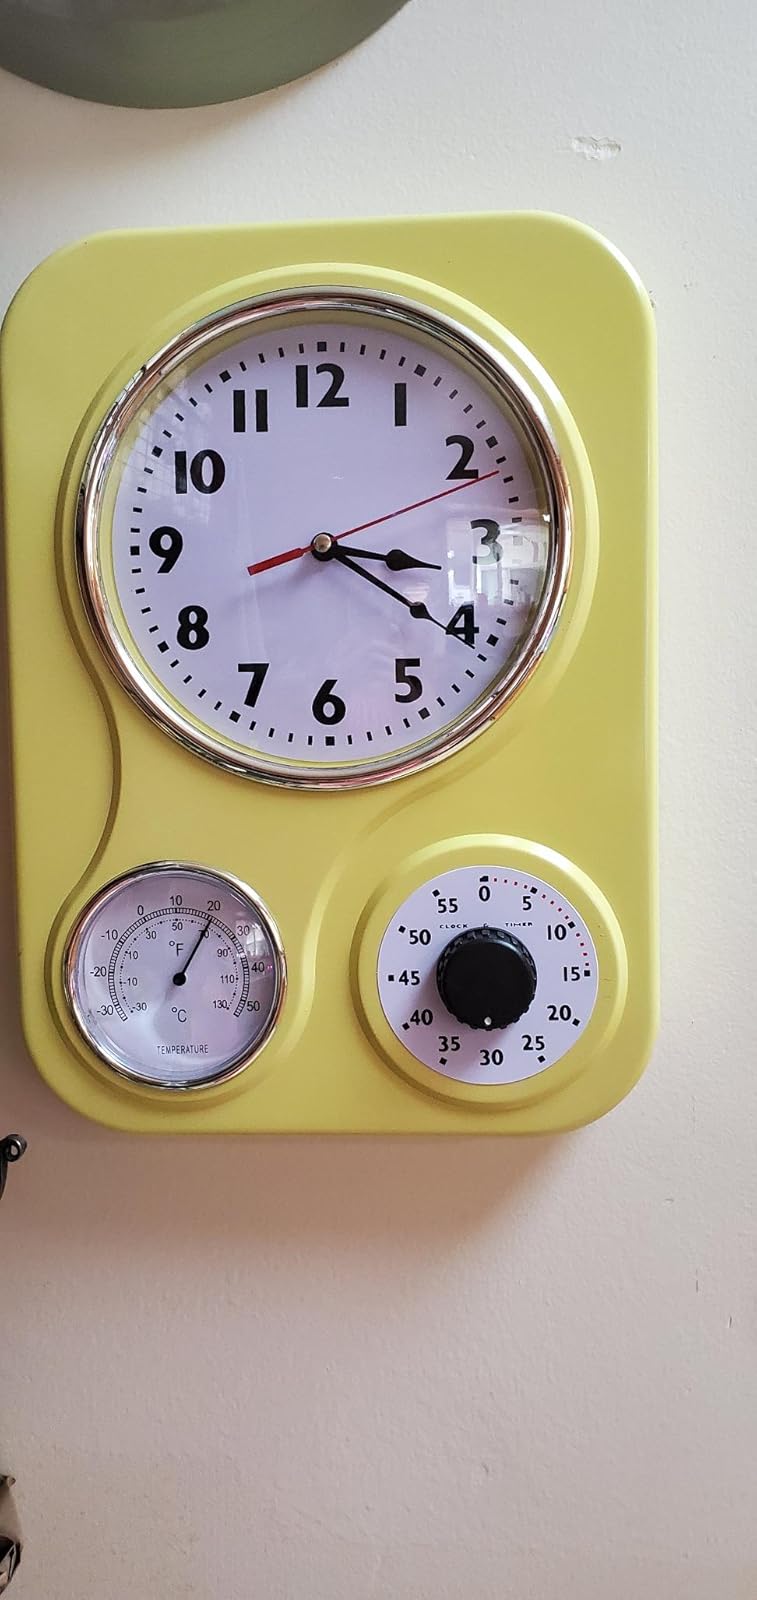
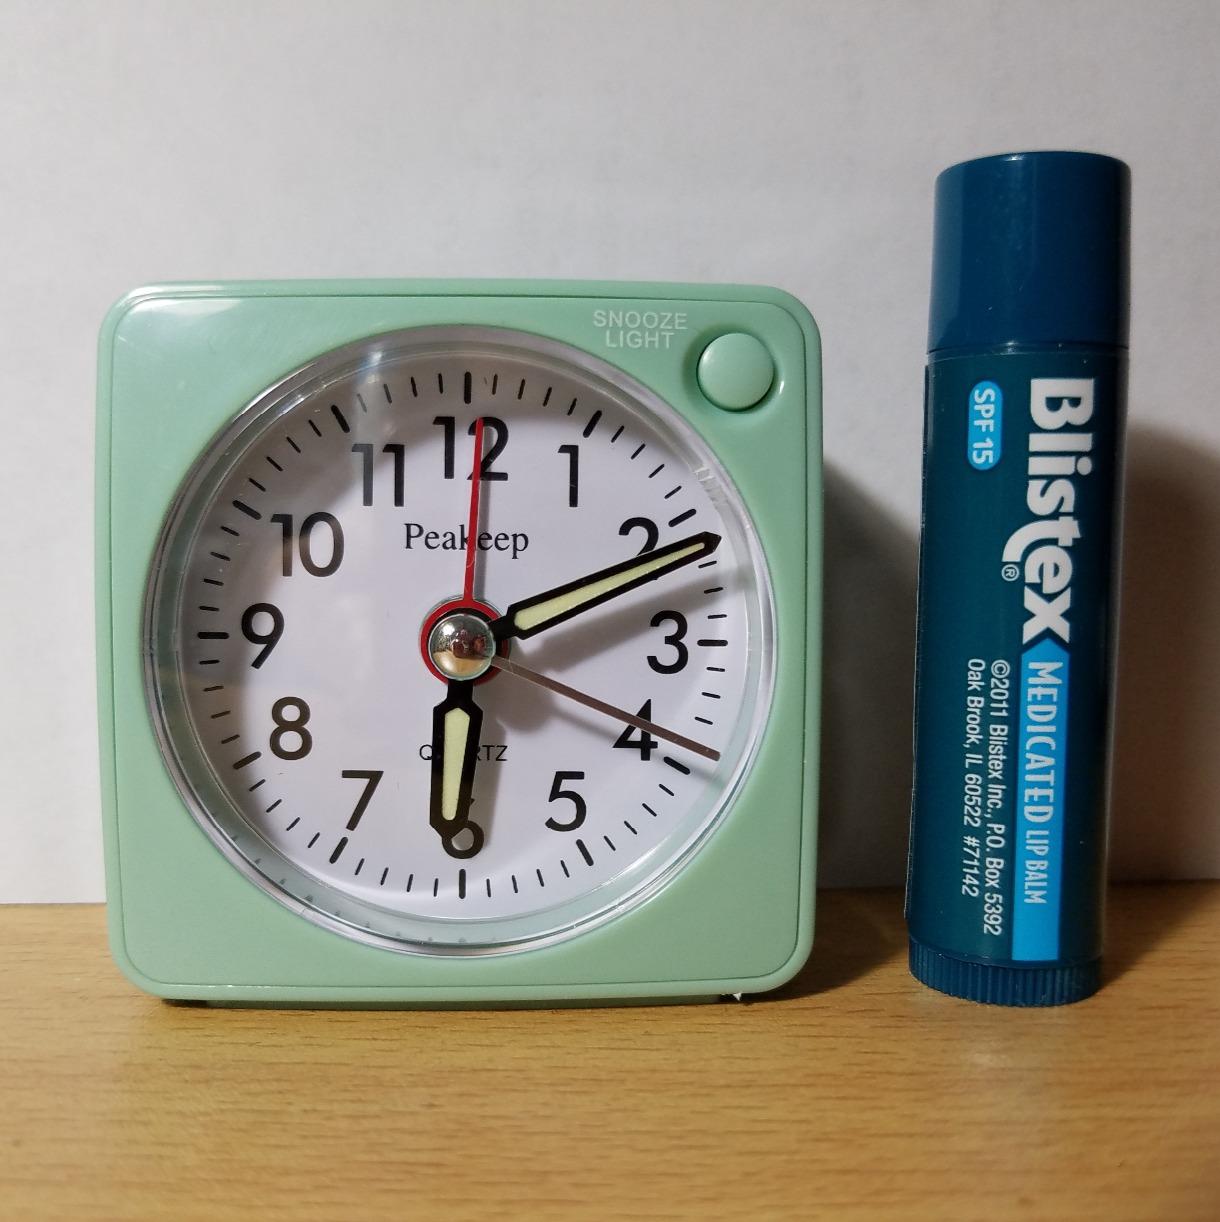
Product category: clock
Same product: no